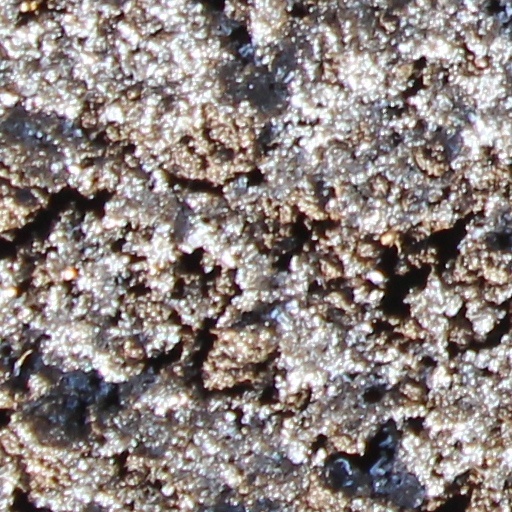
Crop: wheat